Hanbury, Worcestershire

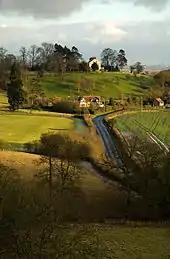
View from St Mary's

The National Trust's Hanbury Hall was built by the wealthy chancery lawyer Thomas Vernon in the early 18th century. Thomas Vernon was the great grandson of the first Vernon to come to Hanbury, Rev Richard Vernon (1549–1628). Rev Richard and his descendants slowly accumulated land in Hanbury, including the manor, bought by Edward Vernon in 1631, but it was Thomas through his successful legal practice who added most to estates, which amounted to nearly in his successor Bowater Vernon's day.